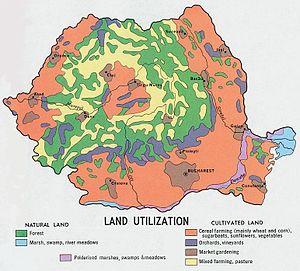
Située dans le centre-est du continent européen, au nord-est des Balkans, la Roumanie s'étage sur les deux versants des Carpates, dans les bassins moyen et inférieur du Danube reliés par des nombreuses passes où se trouvent routes et voies ferrées. Il débouche, à l'est, sur la Mer Noire.
La viticulture en Roumanie a une longue histoire, produisant avec plusieurs cépages autochtones des vins peu connus à l'étranger.
L'environnement en Roumanie est l'environnement du pays Roumanie.
La Roumanie est un État d'Europe de l'Est, le septième pays le plus peuplé de l'Union européenne et le neuvième par sa superficie. La géographie du pays est structurée par les Carpates, le Danube et le littoral de la mer Noire. Située aux confins de l'Europe du Sud-Est et de l'Europe centrale et orientale, la Roumanie a comme pays frontaliers la Hongrie, l'Ukraine, la Moldavie, la Bulgarie et la Serbie.